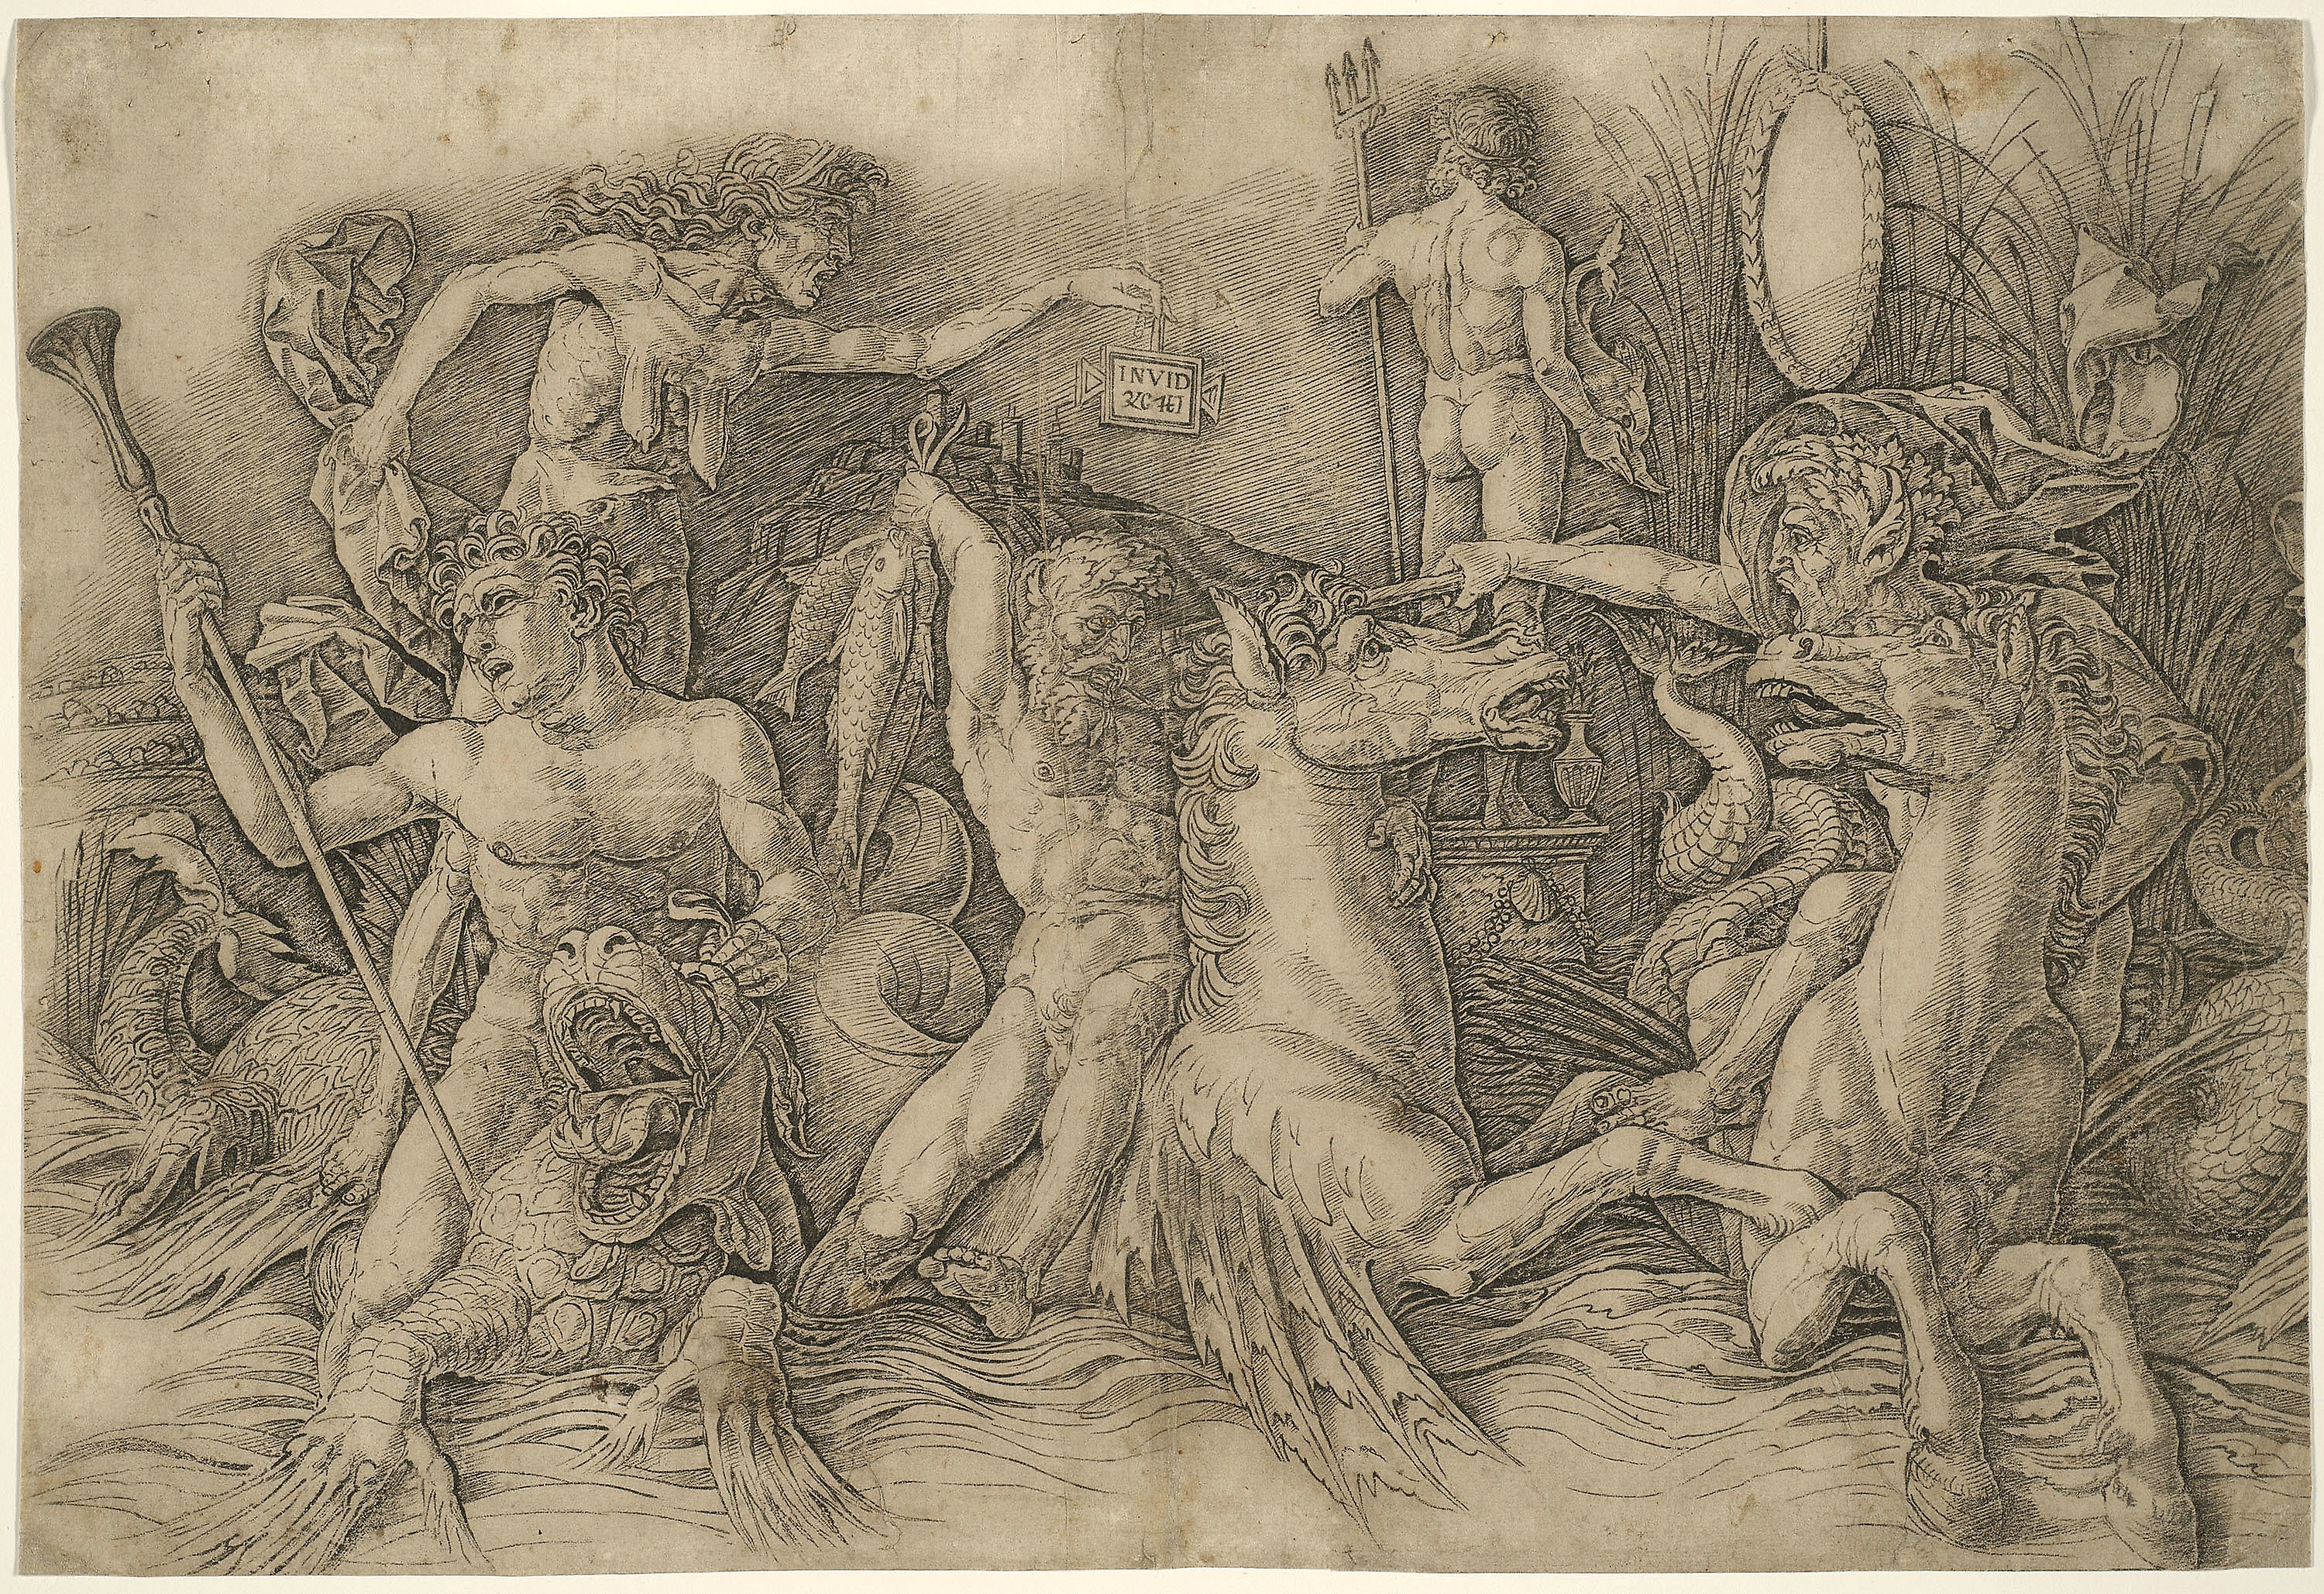
art, tree, figure drawing, black and white, mythology, drawing, artwork, illustration, visual arts, sketch